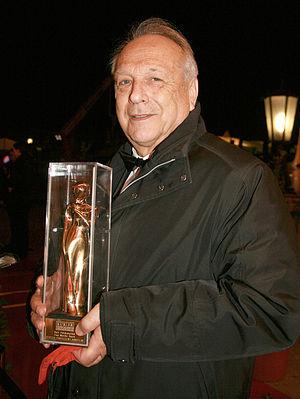
Veit Heiduschka est un producteur de cinéma et de télévision autrichien né le 20 mai 1938 à Döbeln.